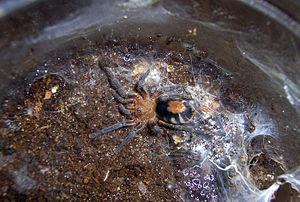
Cyriocosmus est un genre d'araignées mygalomorphes de la famille des Theraphosidae.
Cyriocosmus perezmilesi, la Mygale naine bolivienne, est une espèce d'araignées mygalomorphes de la famille des Theraphosidae. Elle était connue avant 2007 sous le nom de « Cyriocosmus sp. Bolivia ».